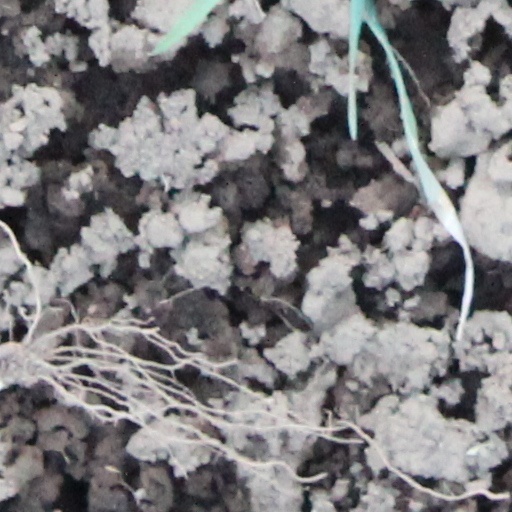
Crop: wheat